Khalid Kelly

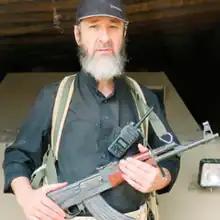

Khalid Kelly, born Terence Edward Kelly (1967 – 4 November 2016), also known as Abu Osama Al-Irlandi and Taliban Terry was an Irish Muslim convert and at one time the leader of Al-Muhajiroun in Ireland.